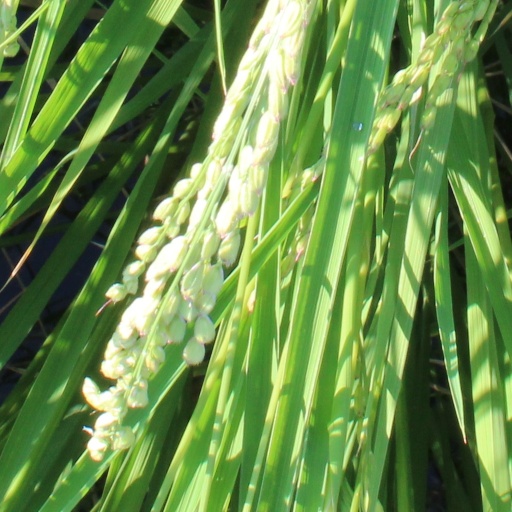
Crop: rice